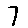
Label: 7